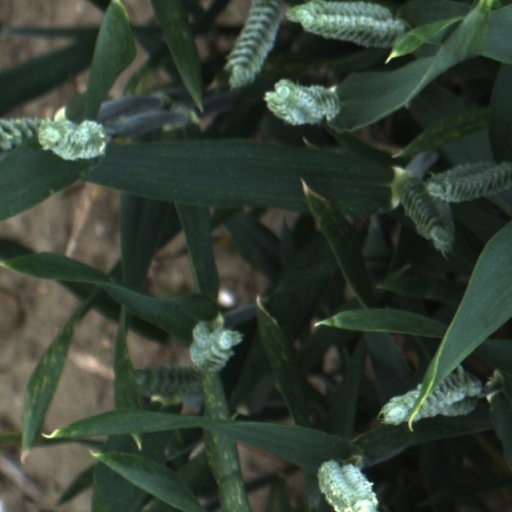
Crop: wheat